Thomas Downing (restaurateur)

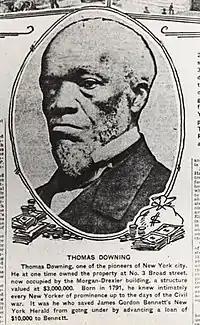
An illustration of Thomas Downing from a newspaper clipping

Thomas Downing (c. 1791–1866) was an American restaurateur and abolitionist active in New York City during the Victorian era, who was nicknamed the "New York Oyster King". He was one of the wealthiest people in New York City at the time of his death. He spent his life prohibited from acquiring U.S. citizenship, until the Civil Rights Act of 1866 was passed, the day before he died.